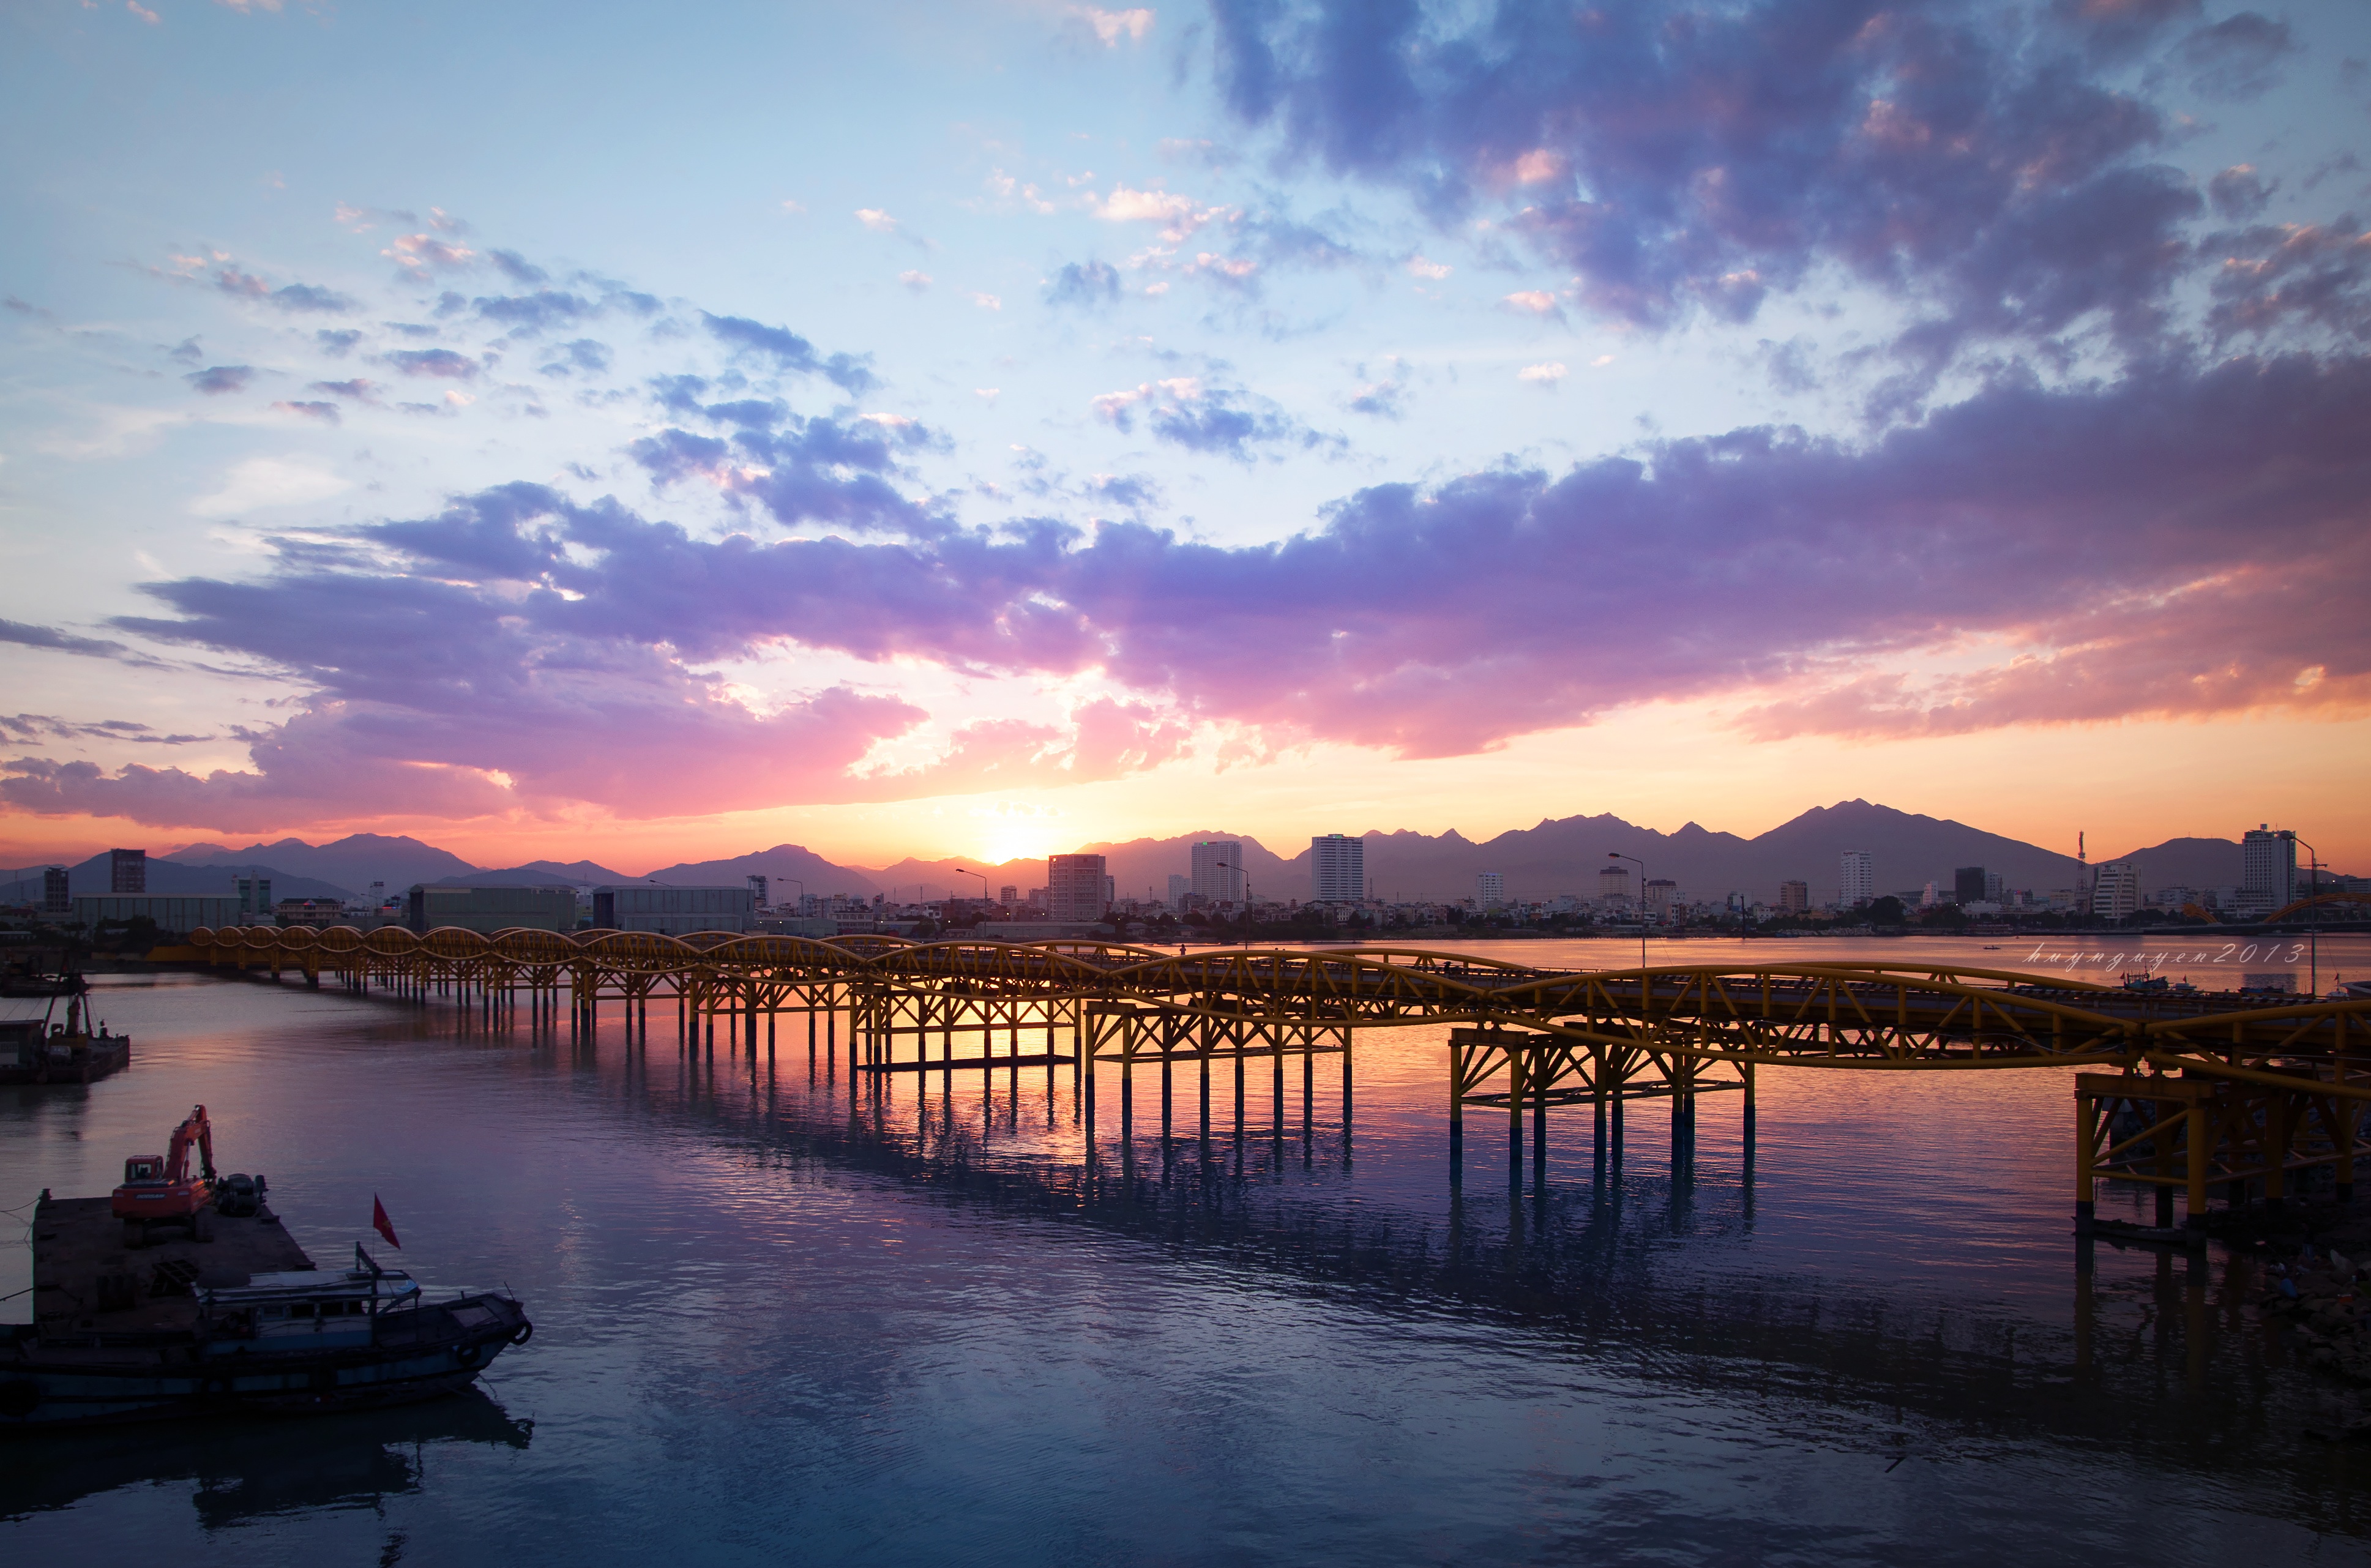
sea, cloud, sky, sunrise, sunset, morning, lake, dawn, river, dusk, evening, reflection, afterglow